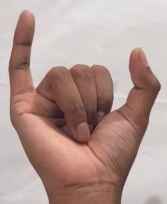
ASL sign: Y